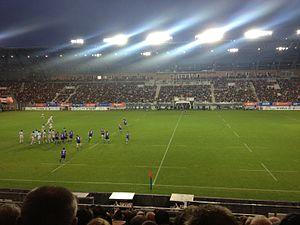
Stade des Alpes où joue désormais le FC Grenoble
‌‌‌